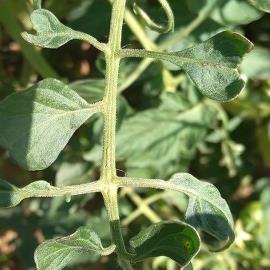
Crop: Tomato
Condition: virosis-d